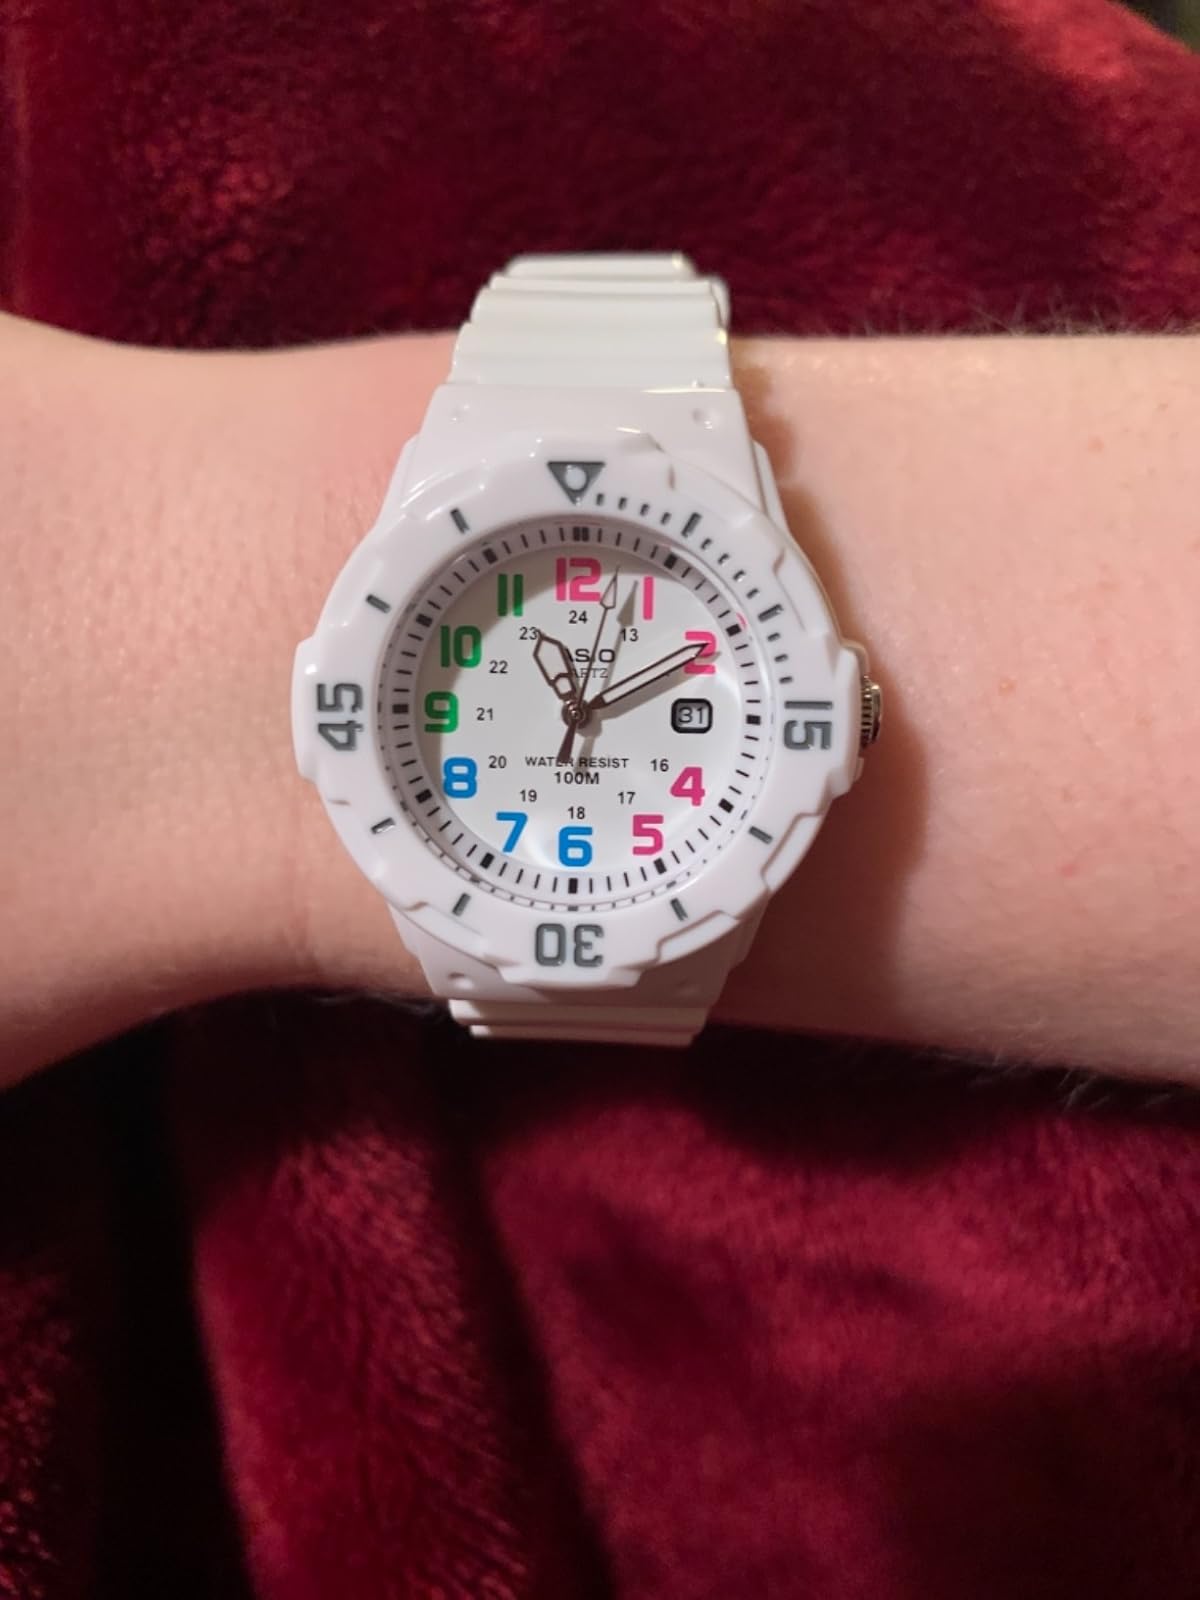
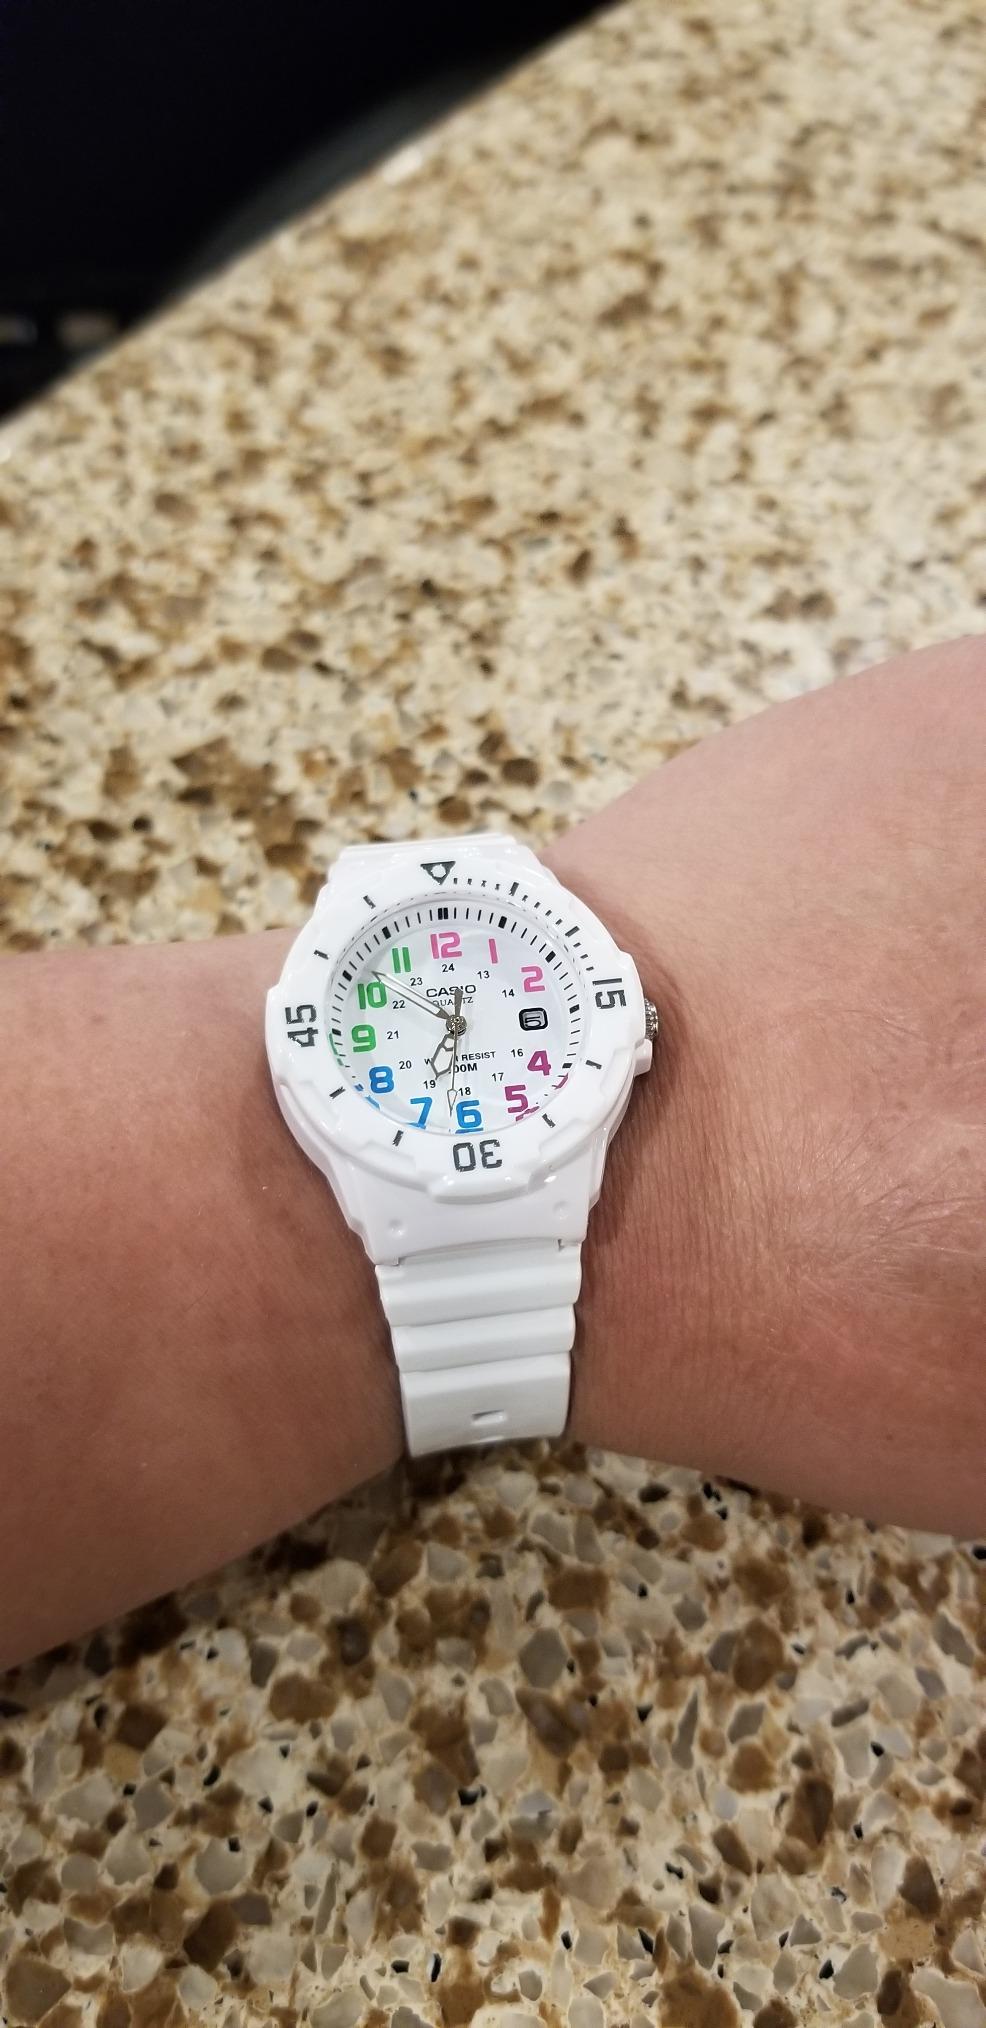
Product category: accessories_watch
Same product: yes